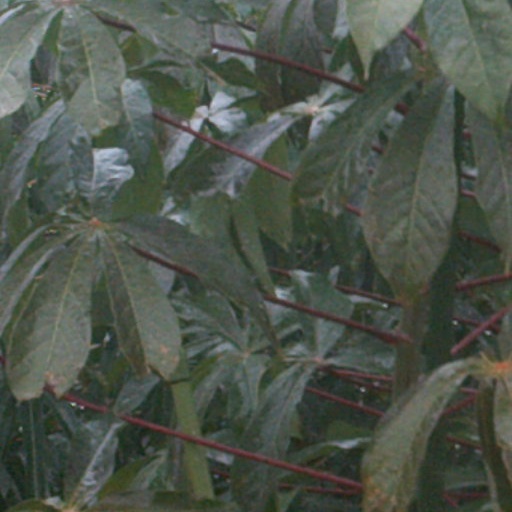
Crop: cassava